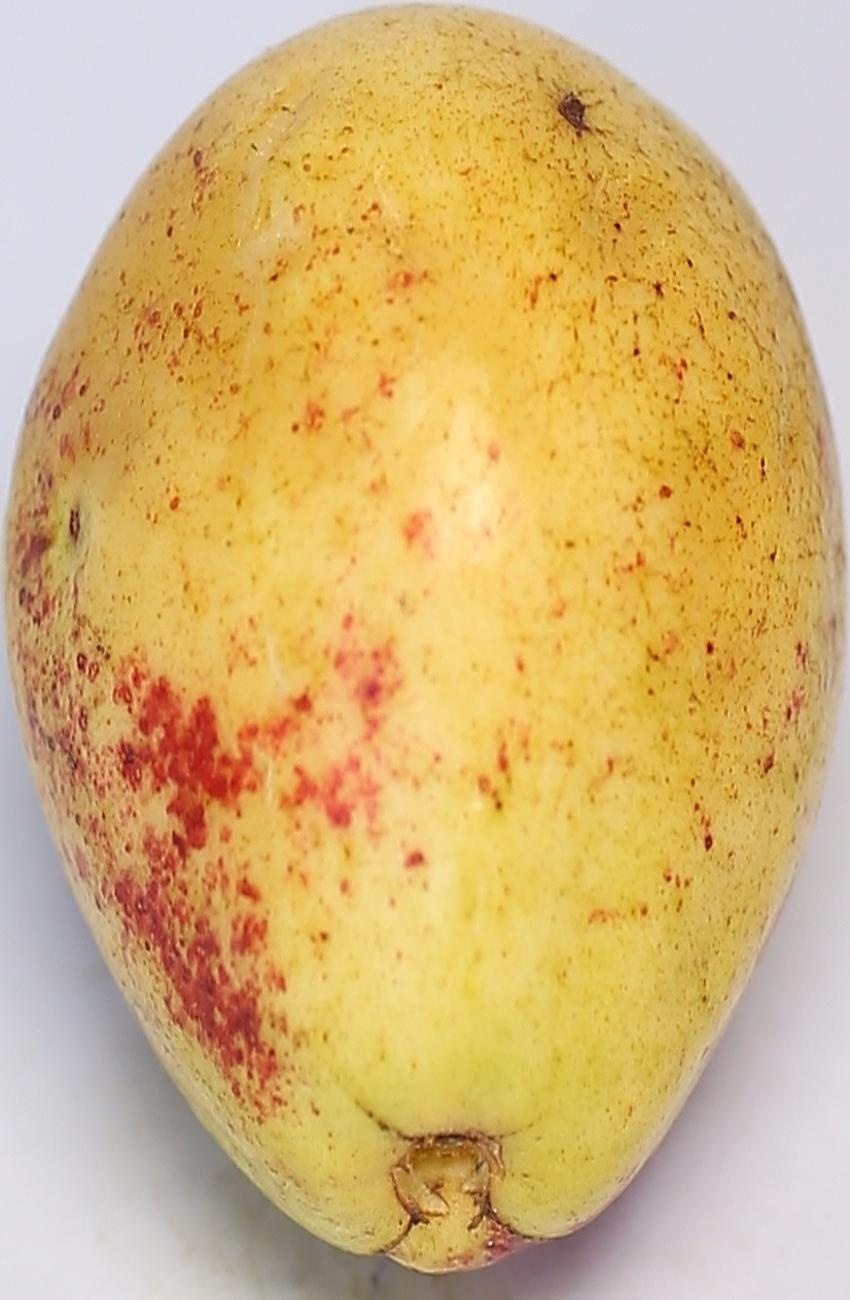
Maturity: ripe
Variety: riyali